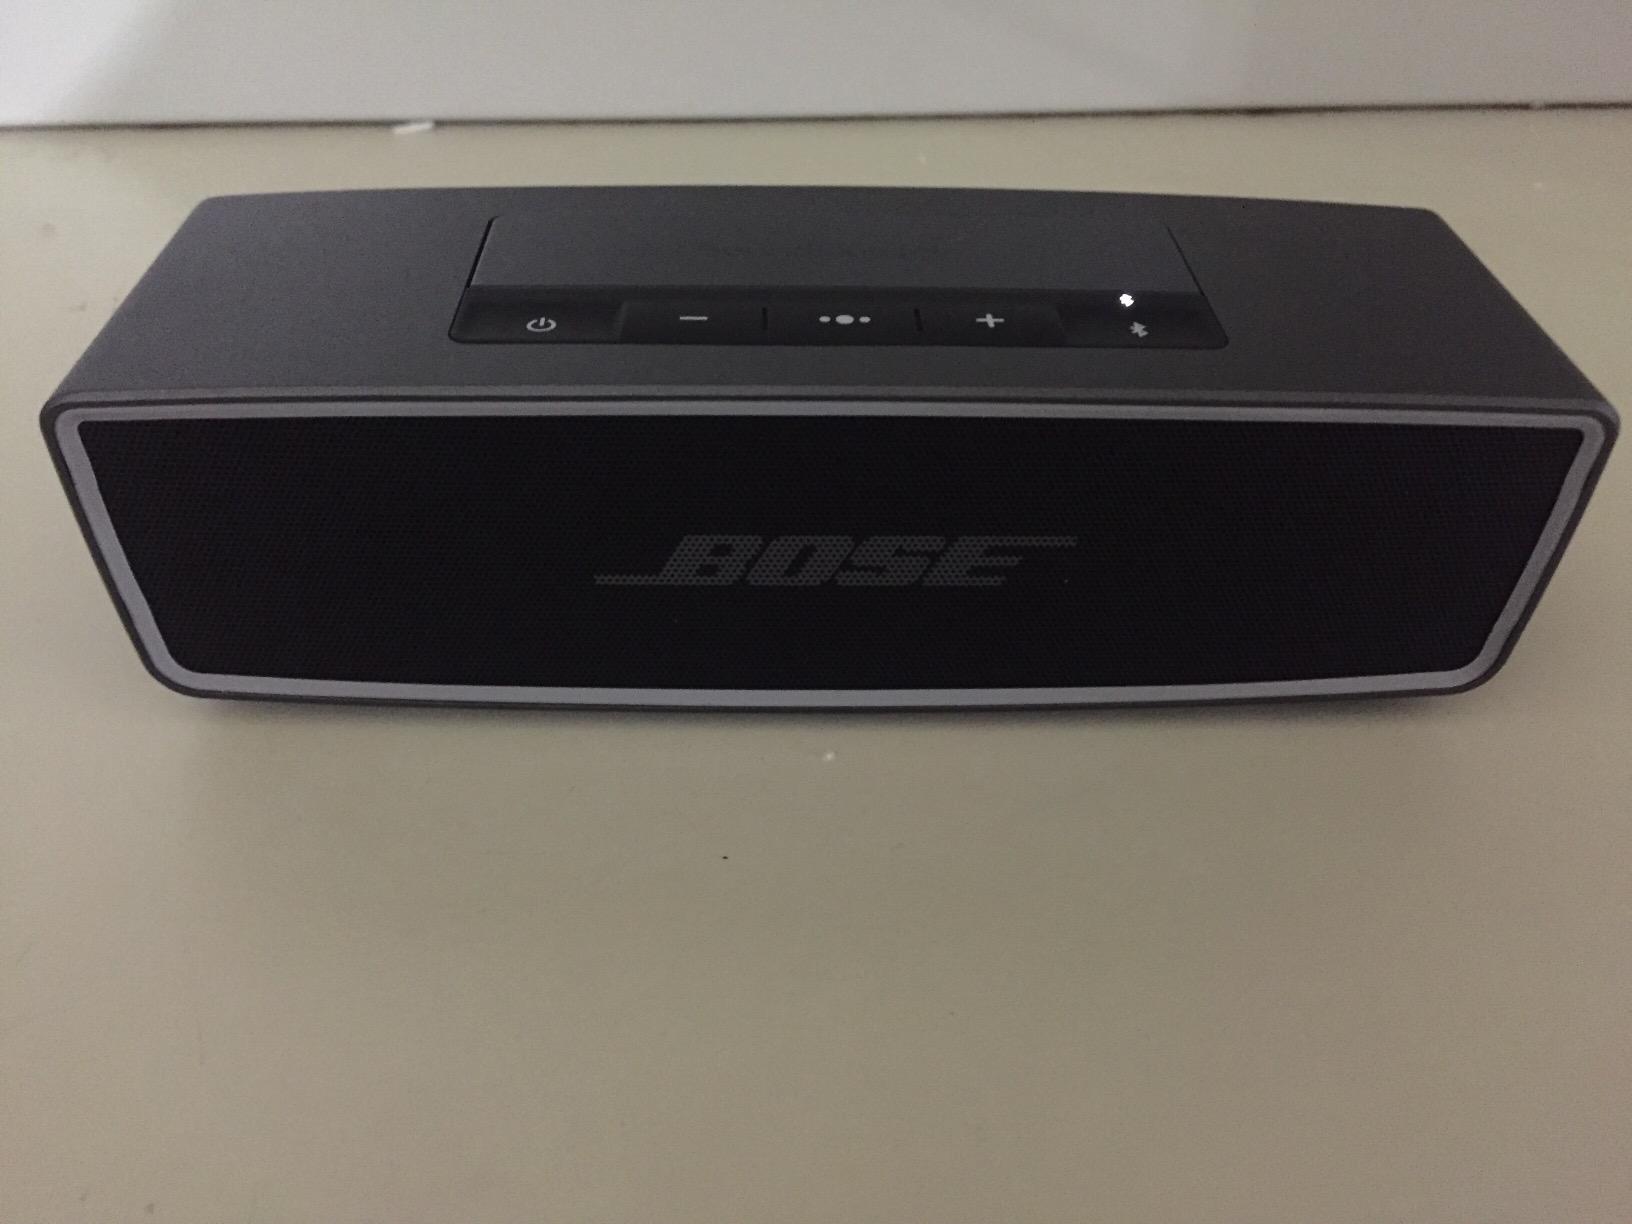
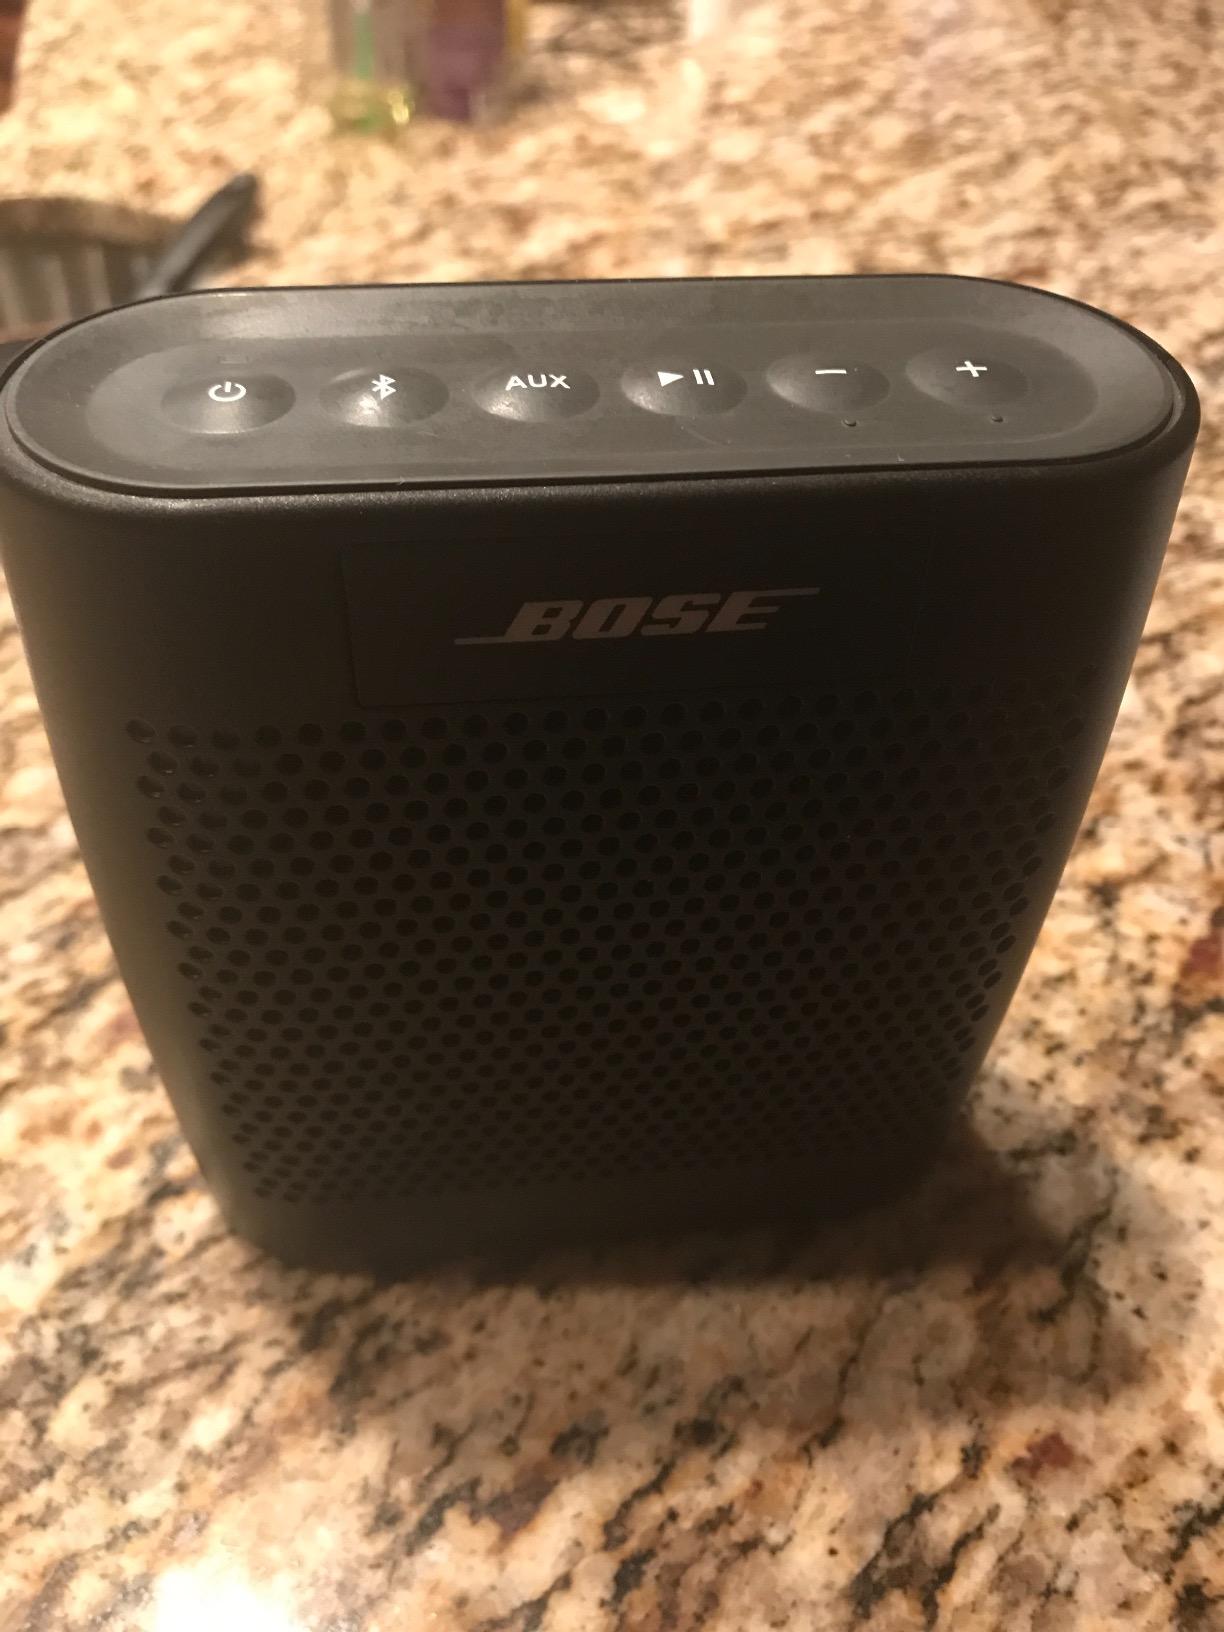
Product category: speaker
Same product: no